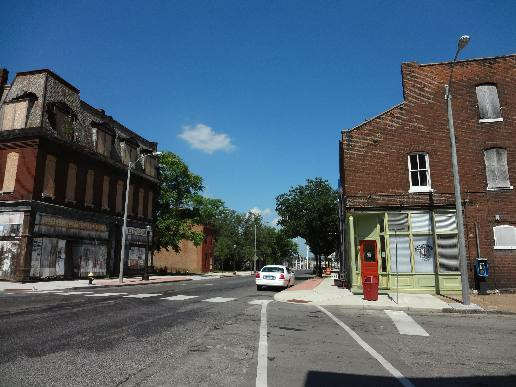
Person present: No